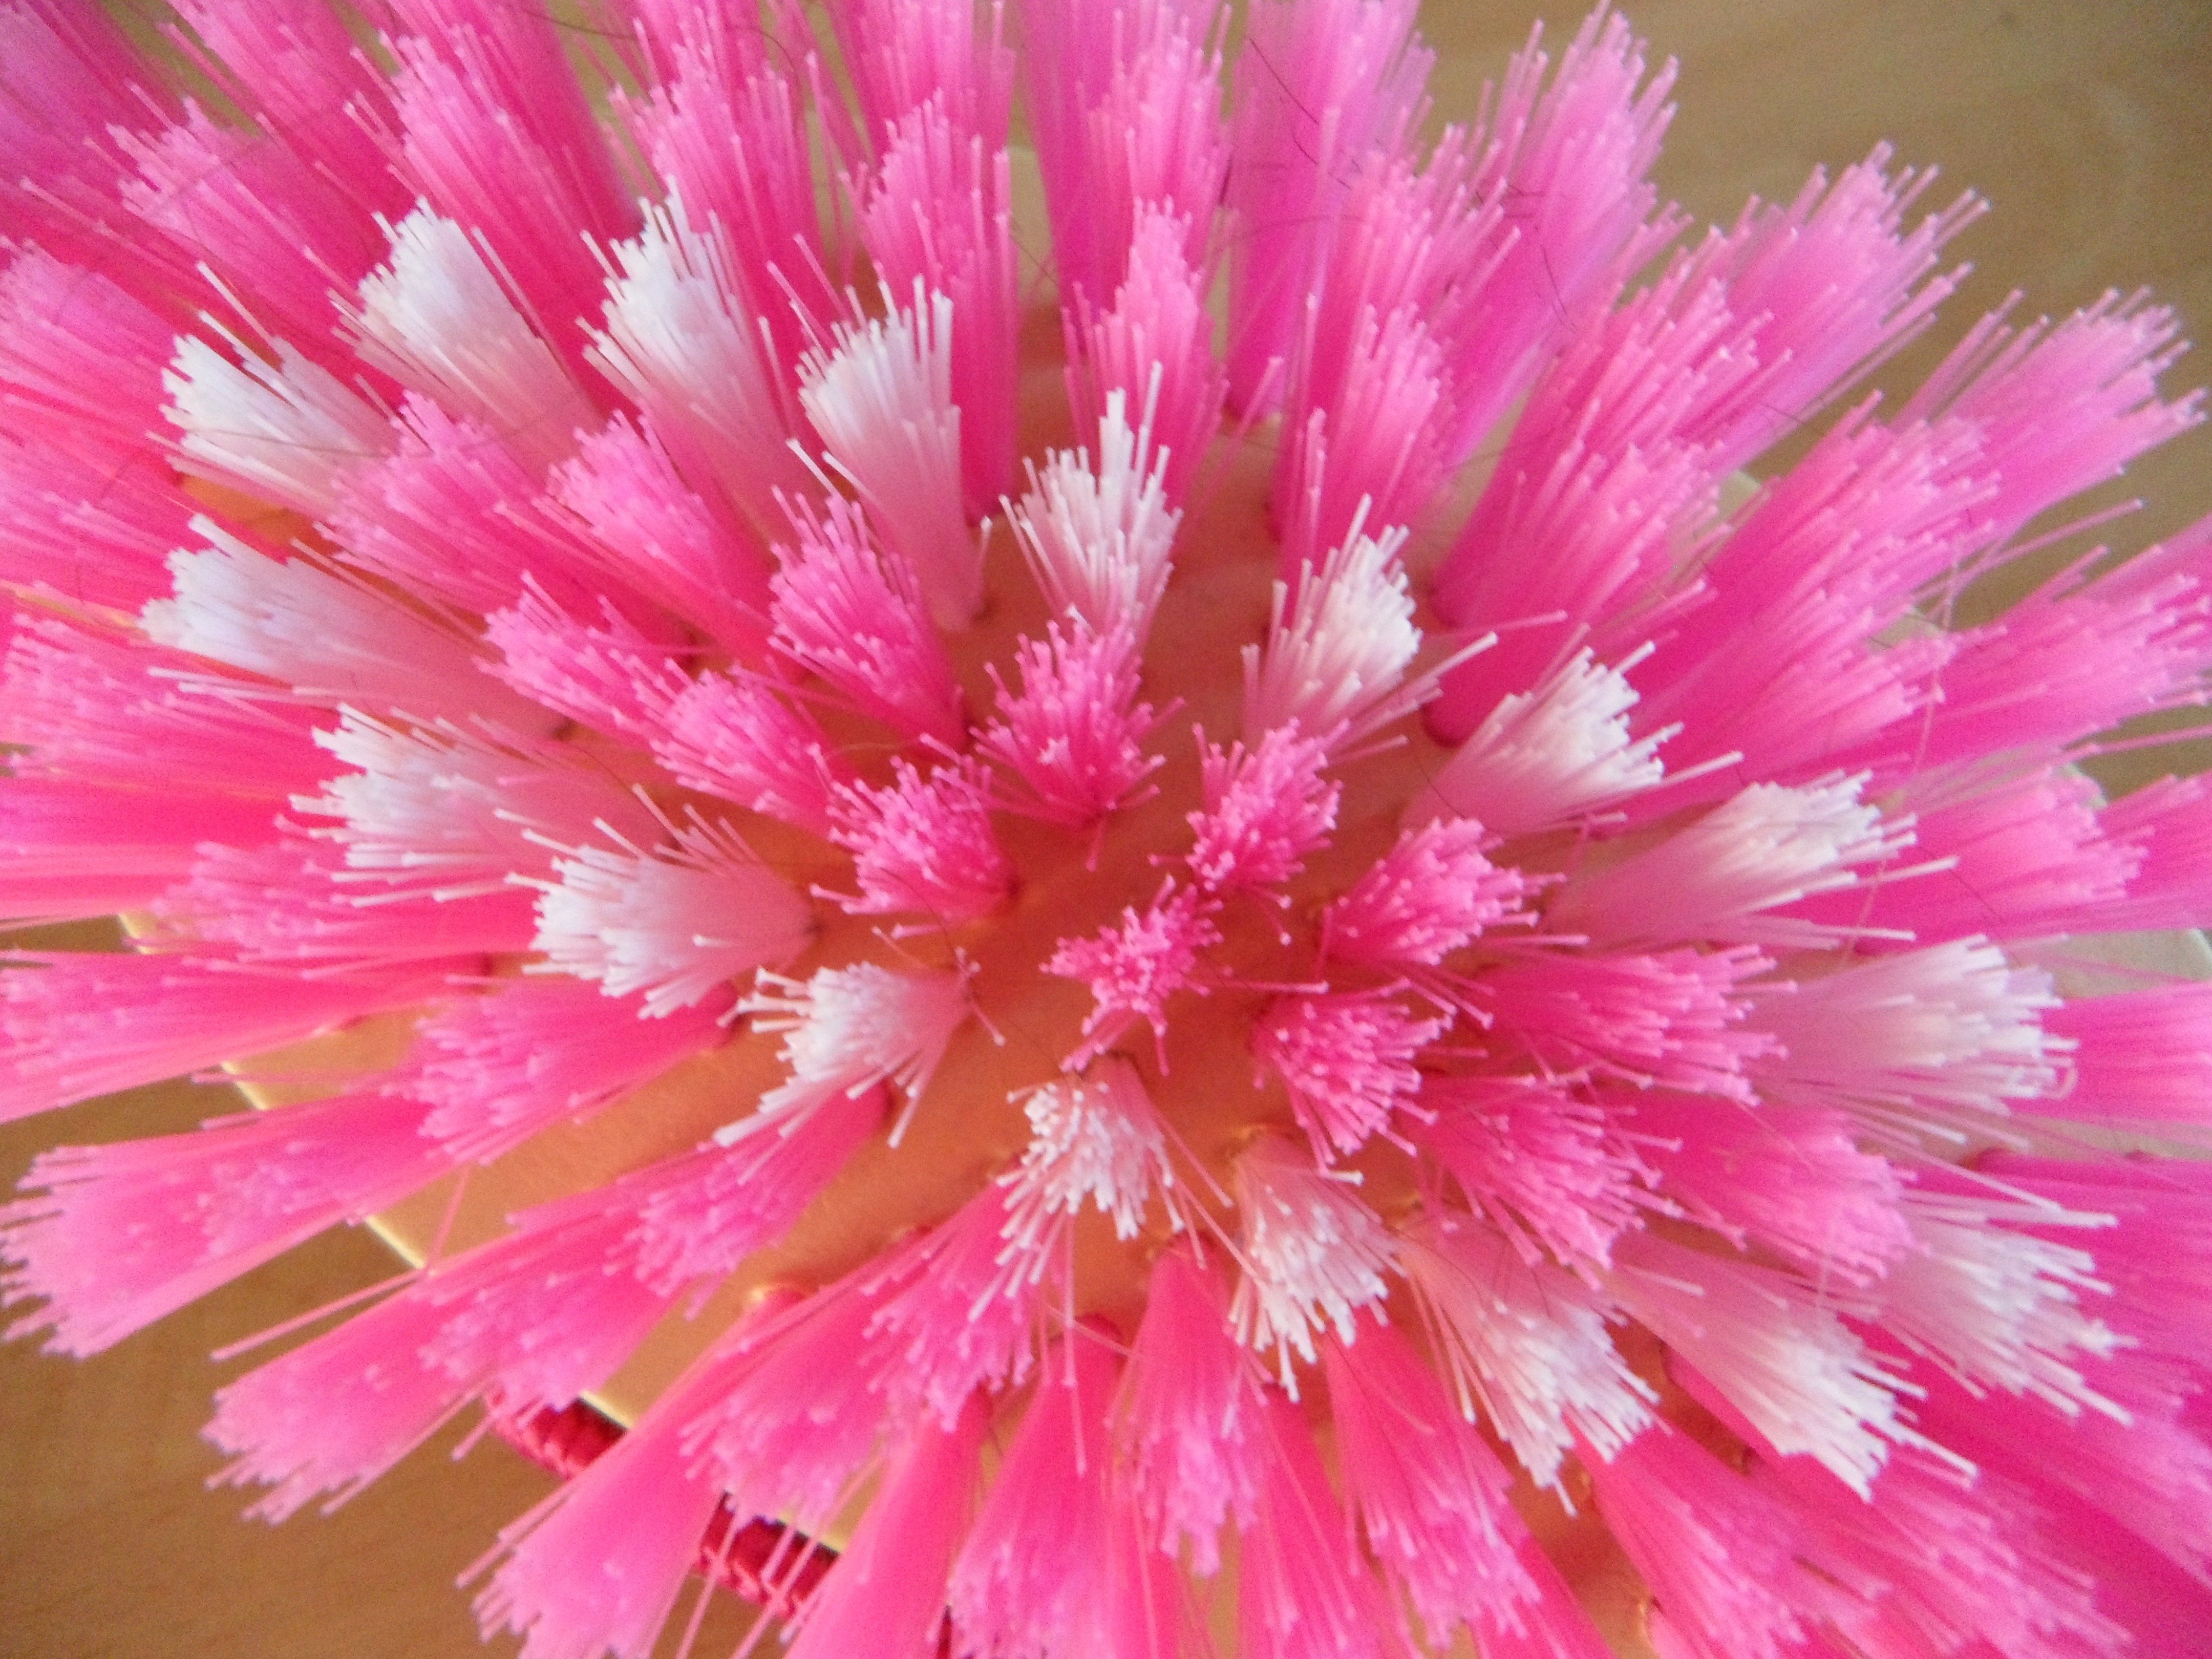
plant, flower, petal, brush, pink, close, flora, gerbera, magenta, floristry, dianthus, bristles, macro photography, flowering plant, daisy family, striegel, annual plant, land plant, pink family